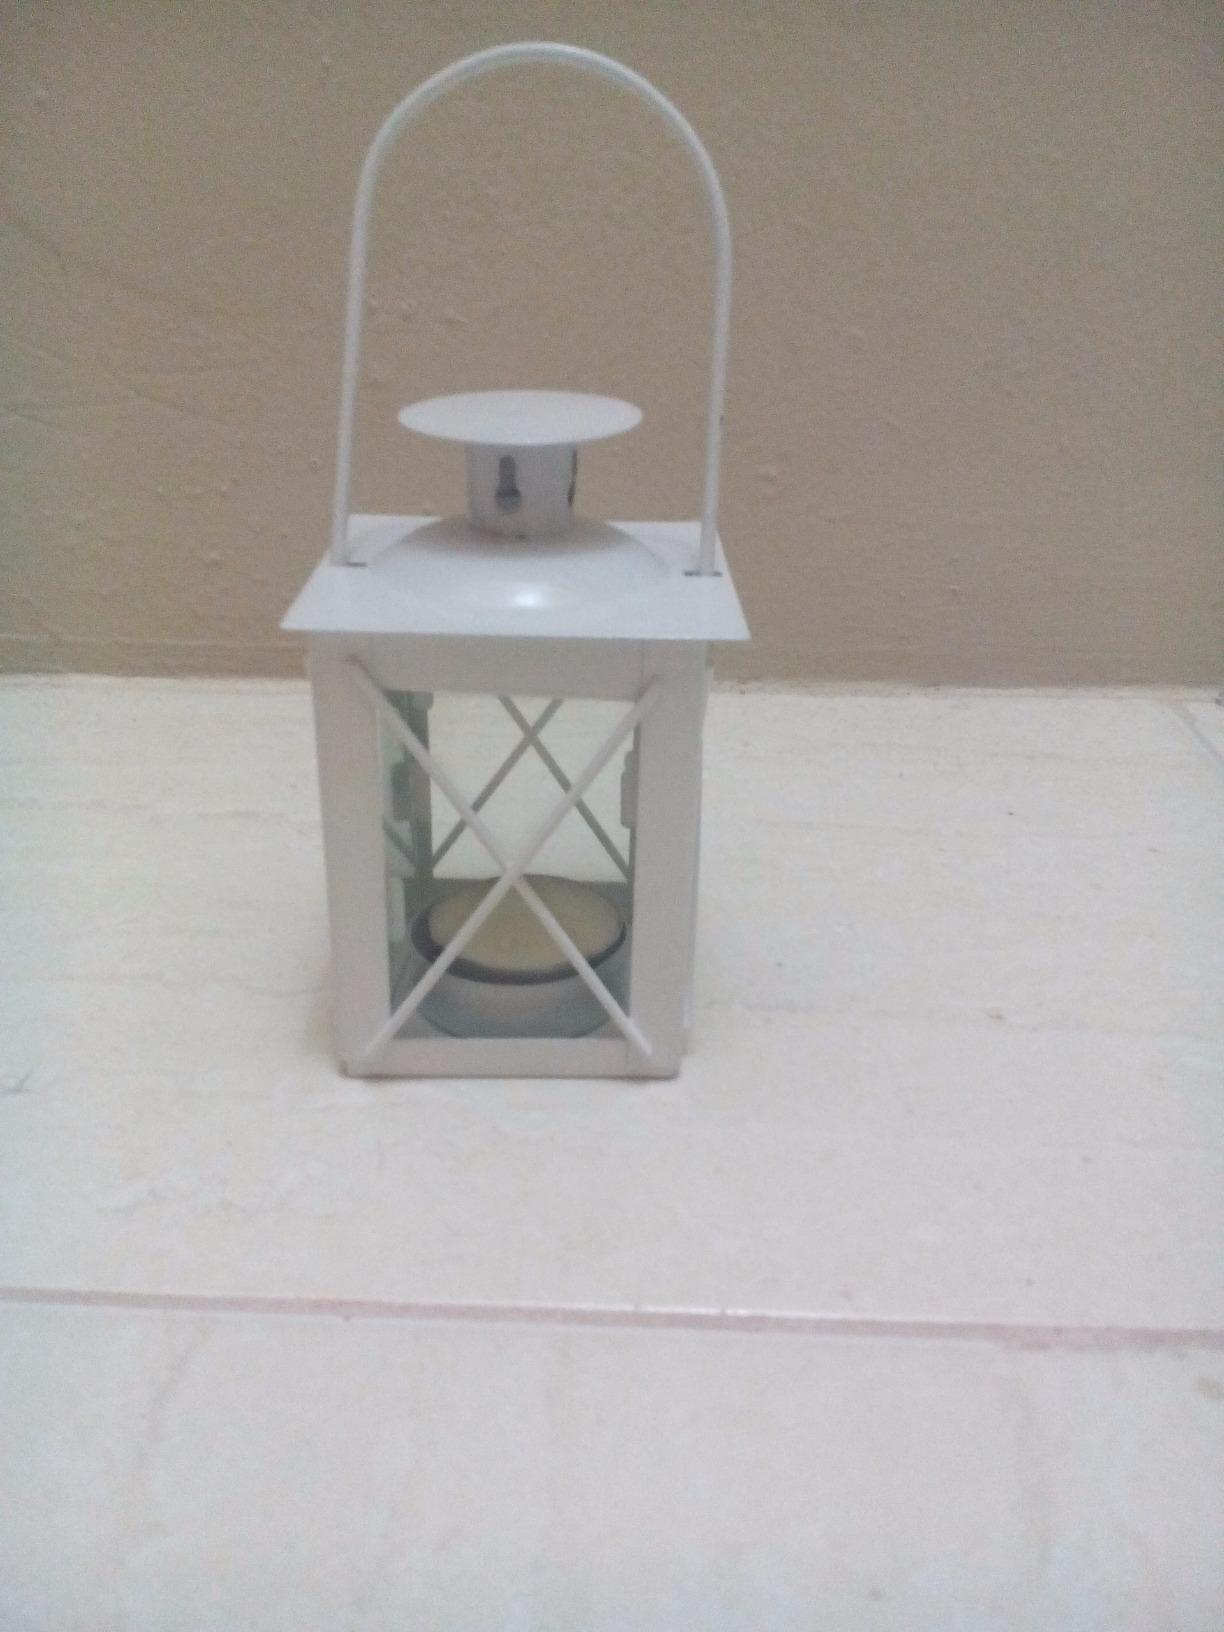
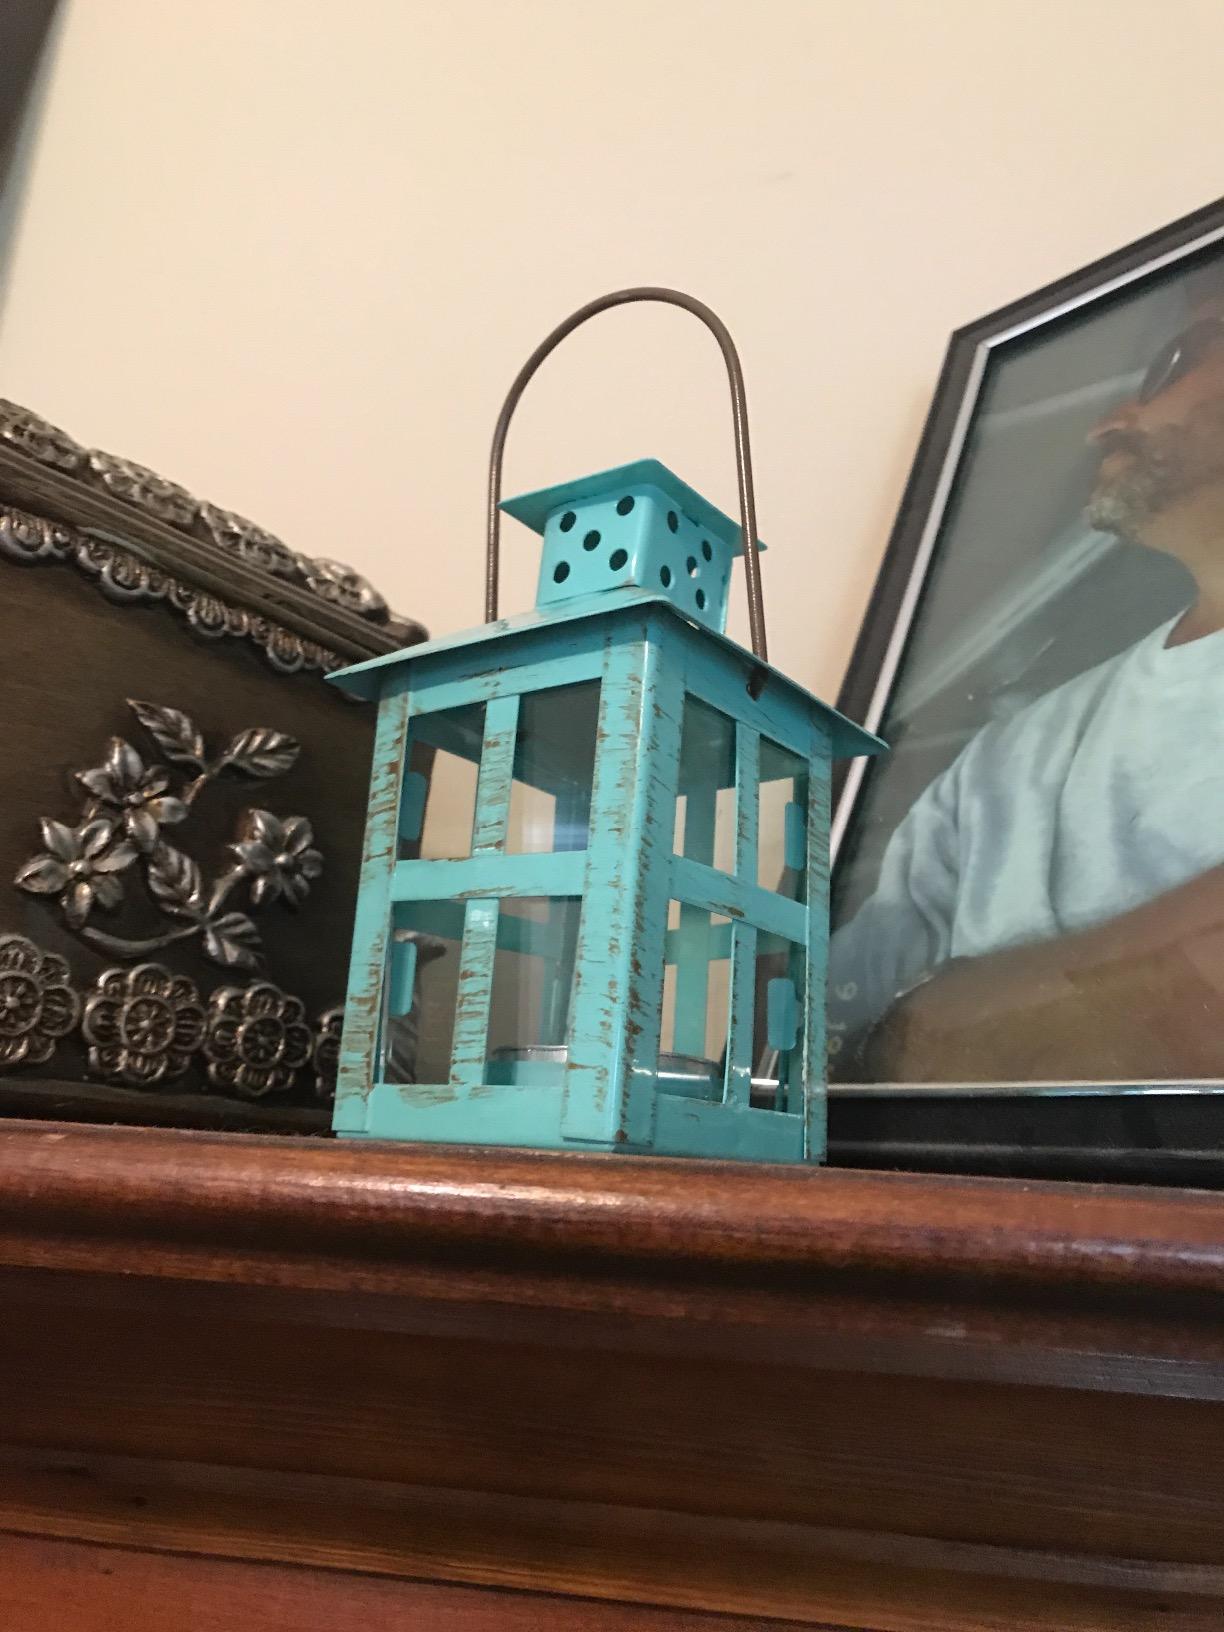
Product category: lantern
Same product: no